Kingdom of Bohemia

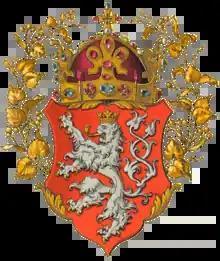
Ströhl's unofficial artwork of the Coat of arms of the kingdom (with the Crown of Saint Wenceslas, Bohemian Crown Jewels part)

When Sigismund died in 1437, the Bohemian estates elected Albert of Austria as his successor. Albert died and his son, Ladislaus the Posthumous – so called because he was born after his father's death – was acknowledged as king. During Ladislaus' minority, Bohemia was ruled by a regency composed of moderate reform nobles who were Utraquists. Internal dissension among the Czechs provided the primary challenge to the regency. A part of the Czech nobility remained Catholic and loyal to the pope. A Utraquist delegation to the Council of Basel in 1433 had negotiated a seeming reconciliation with the Catholic Church. The Compacts of Basel accepted the basic tenets of Hussitism expressed in the Four Articles of Prague: communion under both kinds; free preaching of the Gospels; expropriation of church land; and exposure and punishment of public sinners. The pope, however, rejected the compact, thus preventing the reconciliation of Czech Catholics with the Utraquists.